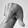
ASL letter: Q